Dioscorea hispida

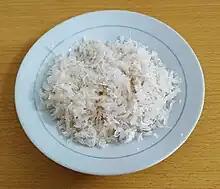
Krabèe janèng, Acehnese cuisine made from "Dioscorea hispida"

Several peoples use the tuber as food. The tuber is toxic when fresh due to the presence of saponins and calcium oxalate raphides, so it must be processed prior to consumption, typically by finely slicing into thin strips, placing in a sack or net, and leaving in a stream for a few days until the toxins have leached out. It is then dehydrated and cooked.